Teron station

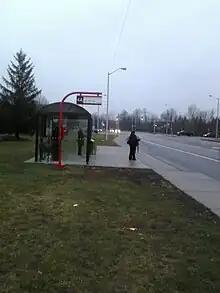
A picture of the station

The main purpose of the new Transitway facility according to OC Transpo's Transplan program as the result of public consultation process on transit improvement was to improve connections between local routes in Kanata North and routes 63 and 64, which travel to the Kanata North Business Park from Pimisi station and Lincoln Fields station. Other routes, such as route 62, route 164 (serving Hope Side Road), and route 168 (serving Beaverbrook and Bridlewood serve Teron, and routes 62, 164, and 168 all provide a connection to Kanata Centrum at Terry Fox station from routes 63 and 64 in Kanata North.